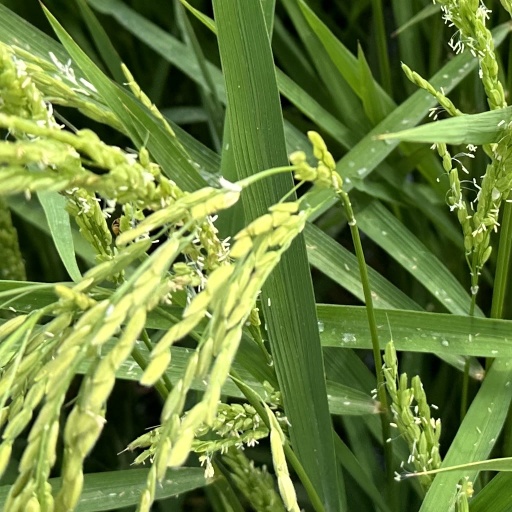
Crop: rice